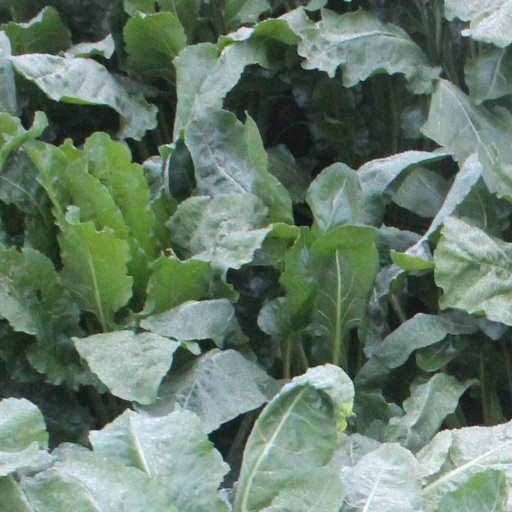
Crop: sugar beet